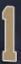
Number: 1